Logans Ferry Powder Works Historic District

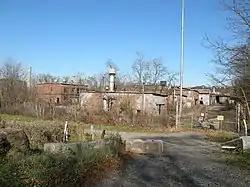

Logans Ferry Powder Works Historic District is a historic district in Plum, Pennsylvania. These powder works were started in 1918, and they produced explosive bronze-aluminum powder for use in fireworks and other explosives and pigments for Alcoa. The works were listed on the National Register of Historic Places on May 7, 1998. the plant was being dismantled as of 3/6/2015